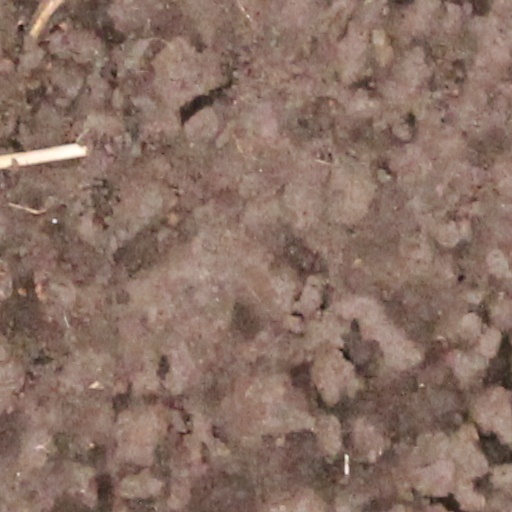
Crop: wheat